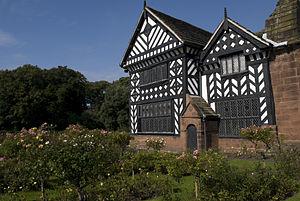
Speke est un quartier du sud de Liverpool. Il abrite notamment l'aéroport de Liverpool et Speke Hall, un manoir de l'ère Tudor.